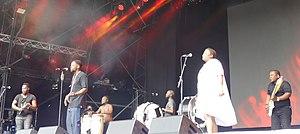
Le mbaqanga est un style de musique zoulou né au début des années 1960 qui s'est répandu dans l'Afrique, et dont les racines bantou continuent d'influencer les musiciens du monde entier aujourd'hui.
"Bantu Continua Uhuru Consciousness est un groupe de six / sept membres de Soweto, en Afrique du Sud. Leur musique a été décrite comme ""la future pop psychédélique africaine"" Their music has been described as ""afro-psychedelic future pop"".